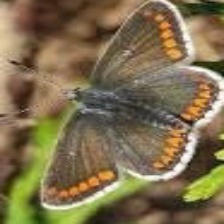
Species: BROWN ARGUS
Butterfly family (ImageNet category): lycaenid_butterfly